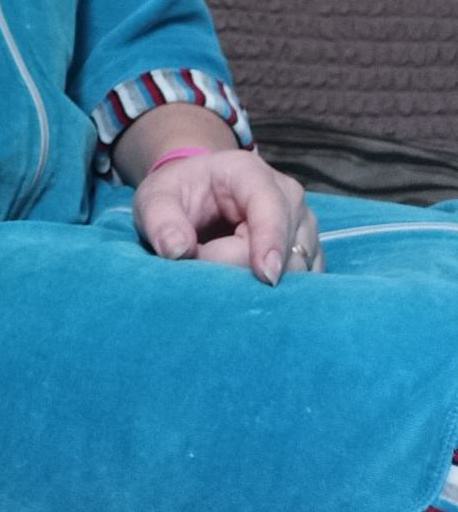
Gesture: no_gesture